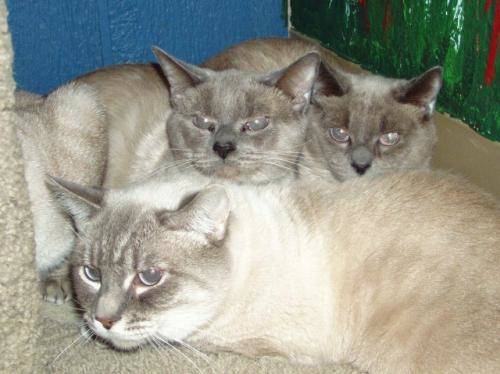
Label: cat